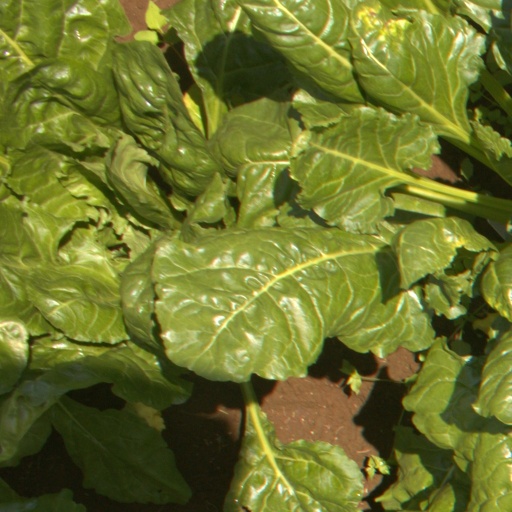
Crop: sugar beet